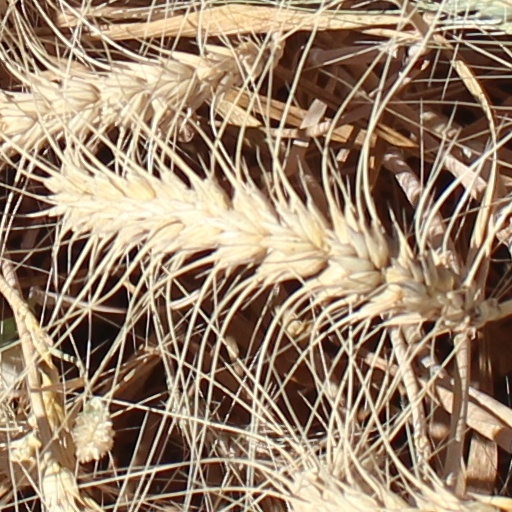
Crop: wheat